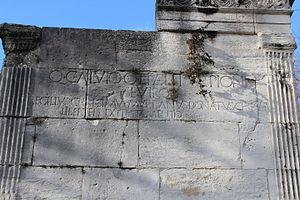
Mausolée de Turpion, quartier de Trion à Lyon.
Le tombeau de Turpio est un tombeau romain faisant partie d’un ensemble de dix monuments funéraires découverts à la sortie de Lyon en 1885, lors de travaux de déblaiement dans le quartier Saint-Just. Cet ensemble est à relier aux nécropoles antiques de Trion.
L'épigraphie lyonnaise regroupe l'ensemble des documents épigraphiques retrouvés sur le site de Lyon, en France. Dès la Renaissance, des ouvrages recensent les inscriptions antiques ou du haut Moyen Âge, et cette science se développent progressivement ; les lettrés de l'époque regroupant les textes trouvées au hasard ou sur des pierres de remploi. Les premiers catalogues de grandes ampleurs sont réalisés au XIXᵉ siècle. Au cours du XXᵉ siècle, les fouilles archéologiques augmentent considérablement la masse documentaire et la collection d'épigraphie lyonnaise est à présent l'une des plus importantes de France.